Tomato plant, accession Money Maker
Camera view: horizontal (90 deg, fisheye); turntable rotation: 90 degrees
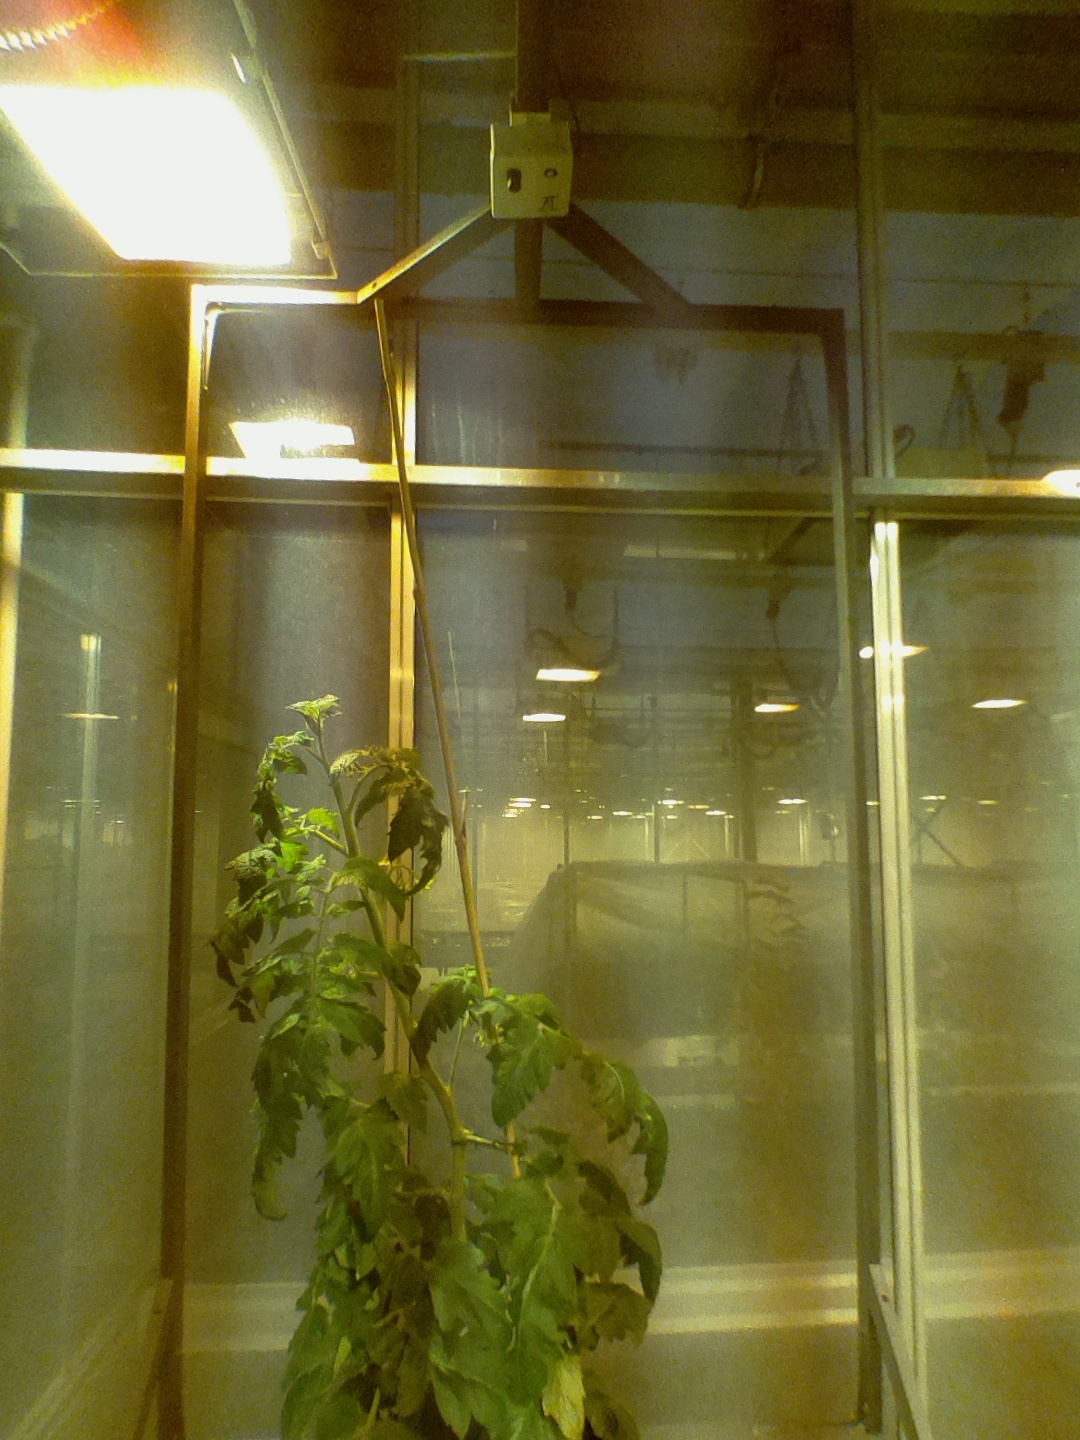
BBCH growth stage 67: Full flowering, 70%-80% of flowers open, more petals falling